Mahatma Gandhi Road (Secunderabad)

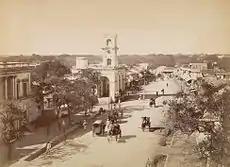
James street circa 1880

This road was named James Street after the Resident James Achilles Kirkpatrick. Later after independence, the street was renamed as "Mahatma Gandhi Road".